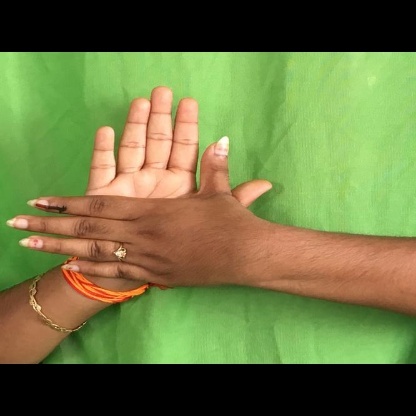
Mudra: Chakra